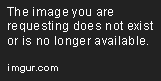
my daughter 's boyfriend 's dog looks a lot like actor